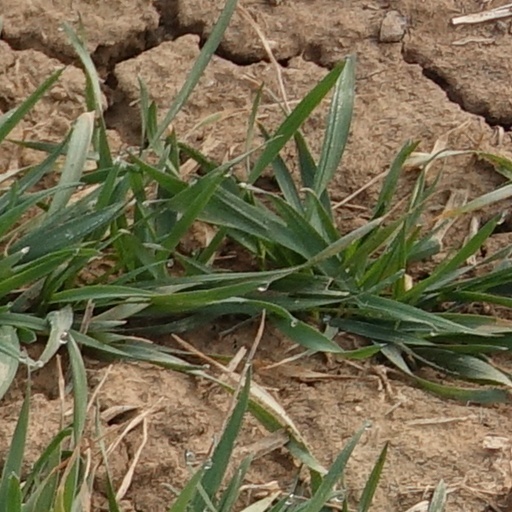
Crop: wheat